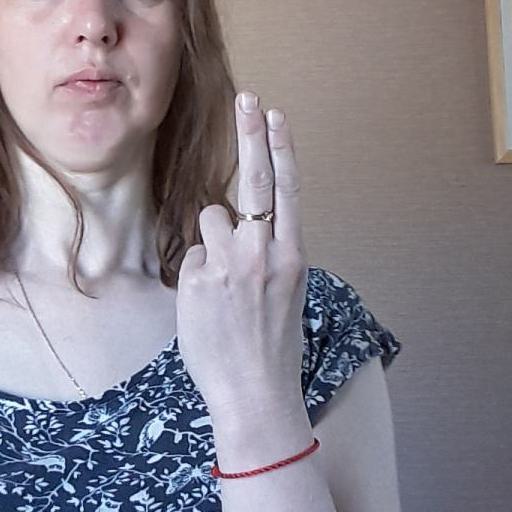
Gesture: two_up_inverted